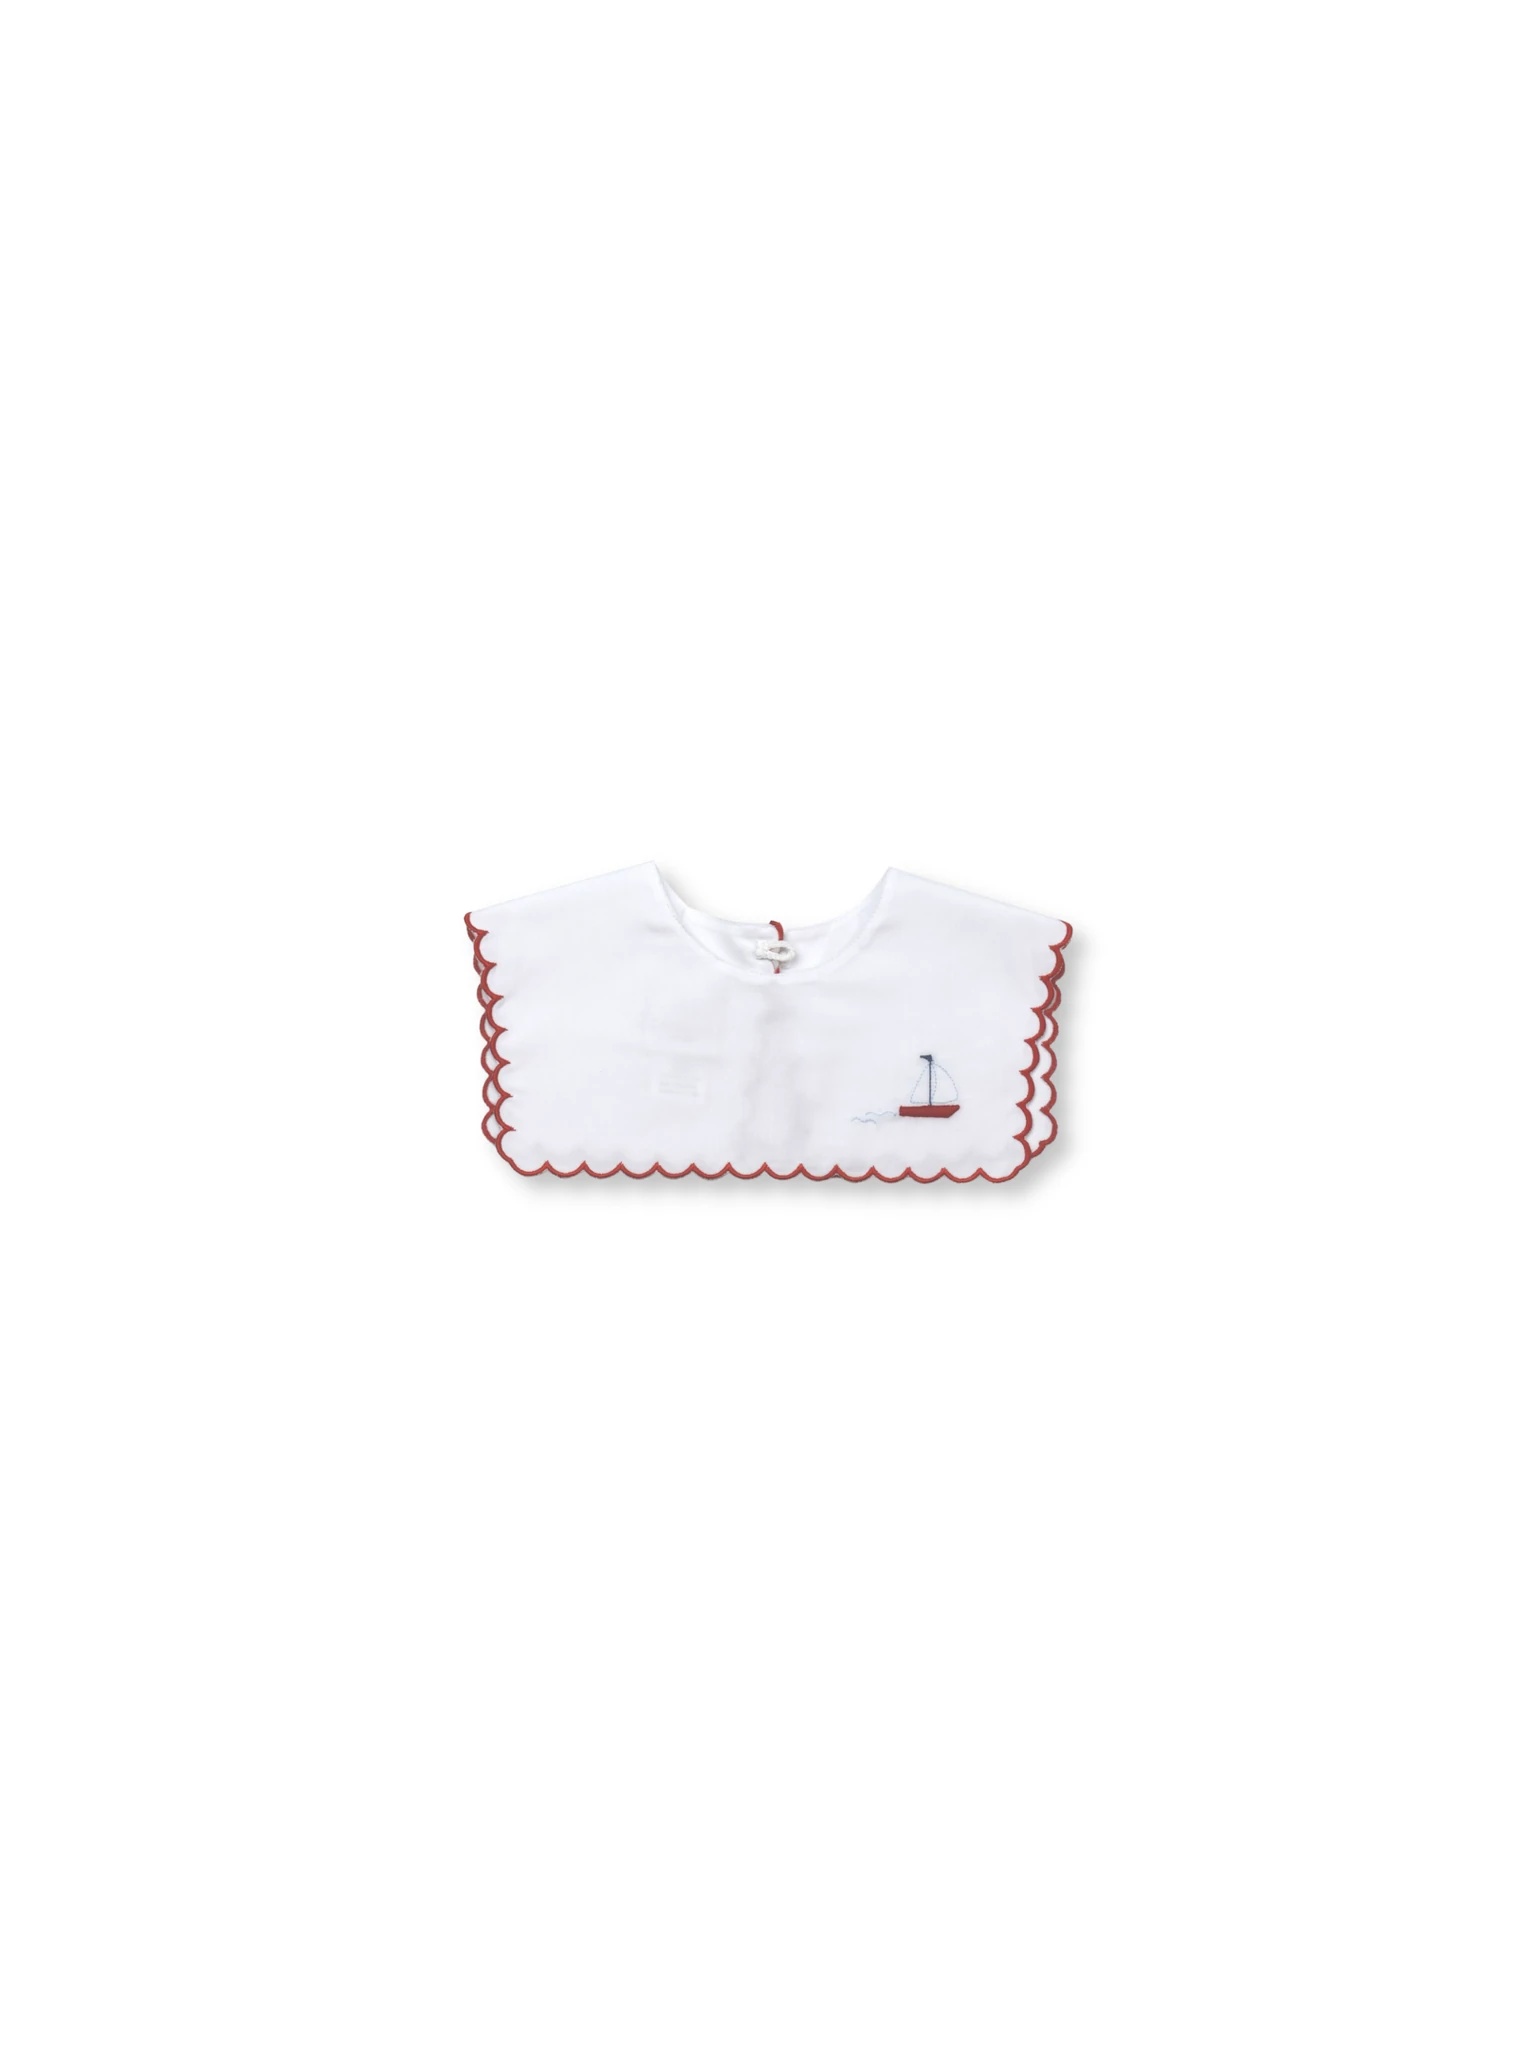
Classic Girl Collar- Sailboat
Brand: Lullaby Set
Put this removable collar over any outfit to change it up!
Category: Apparel & Accessories > Clothing Accessories